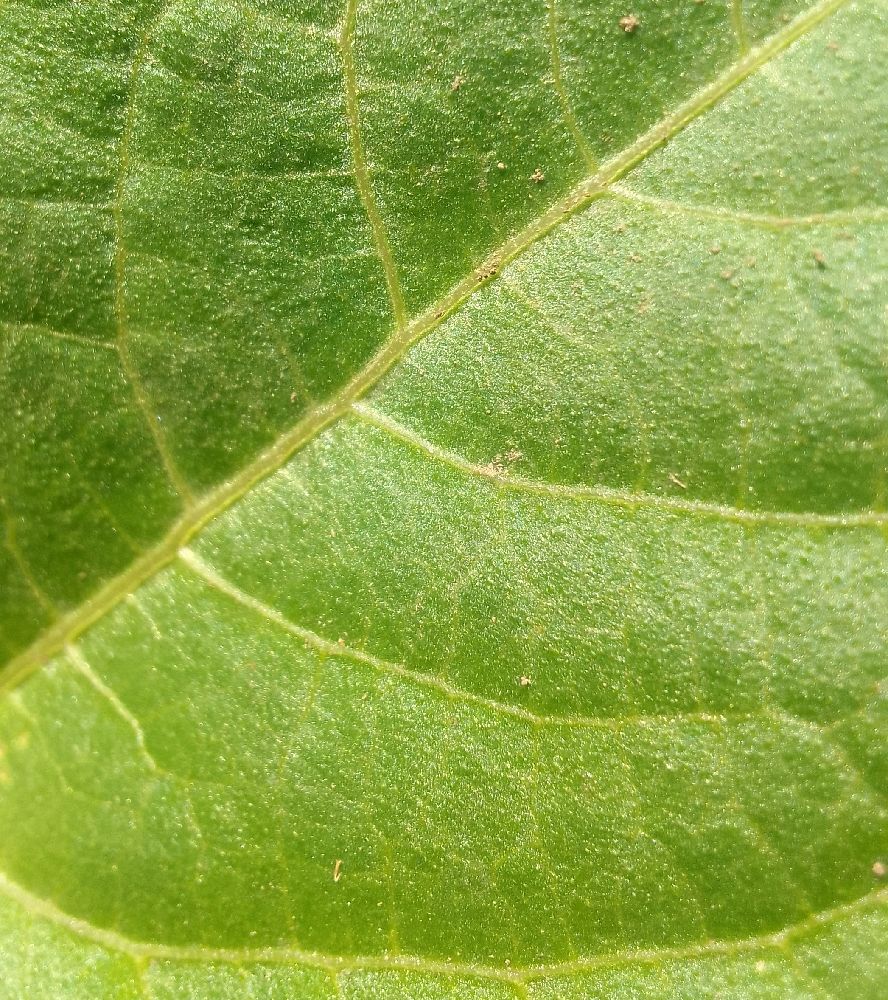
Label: healthy